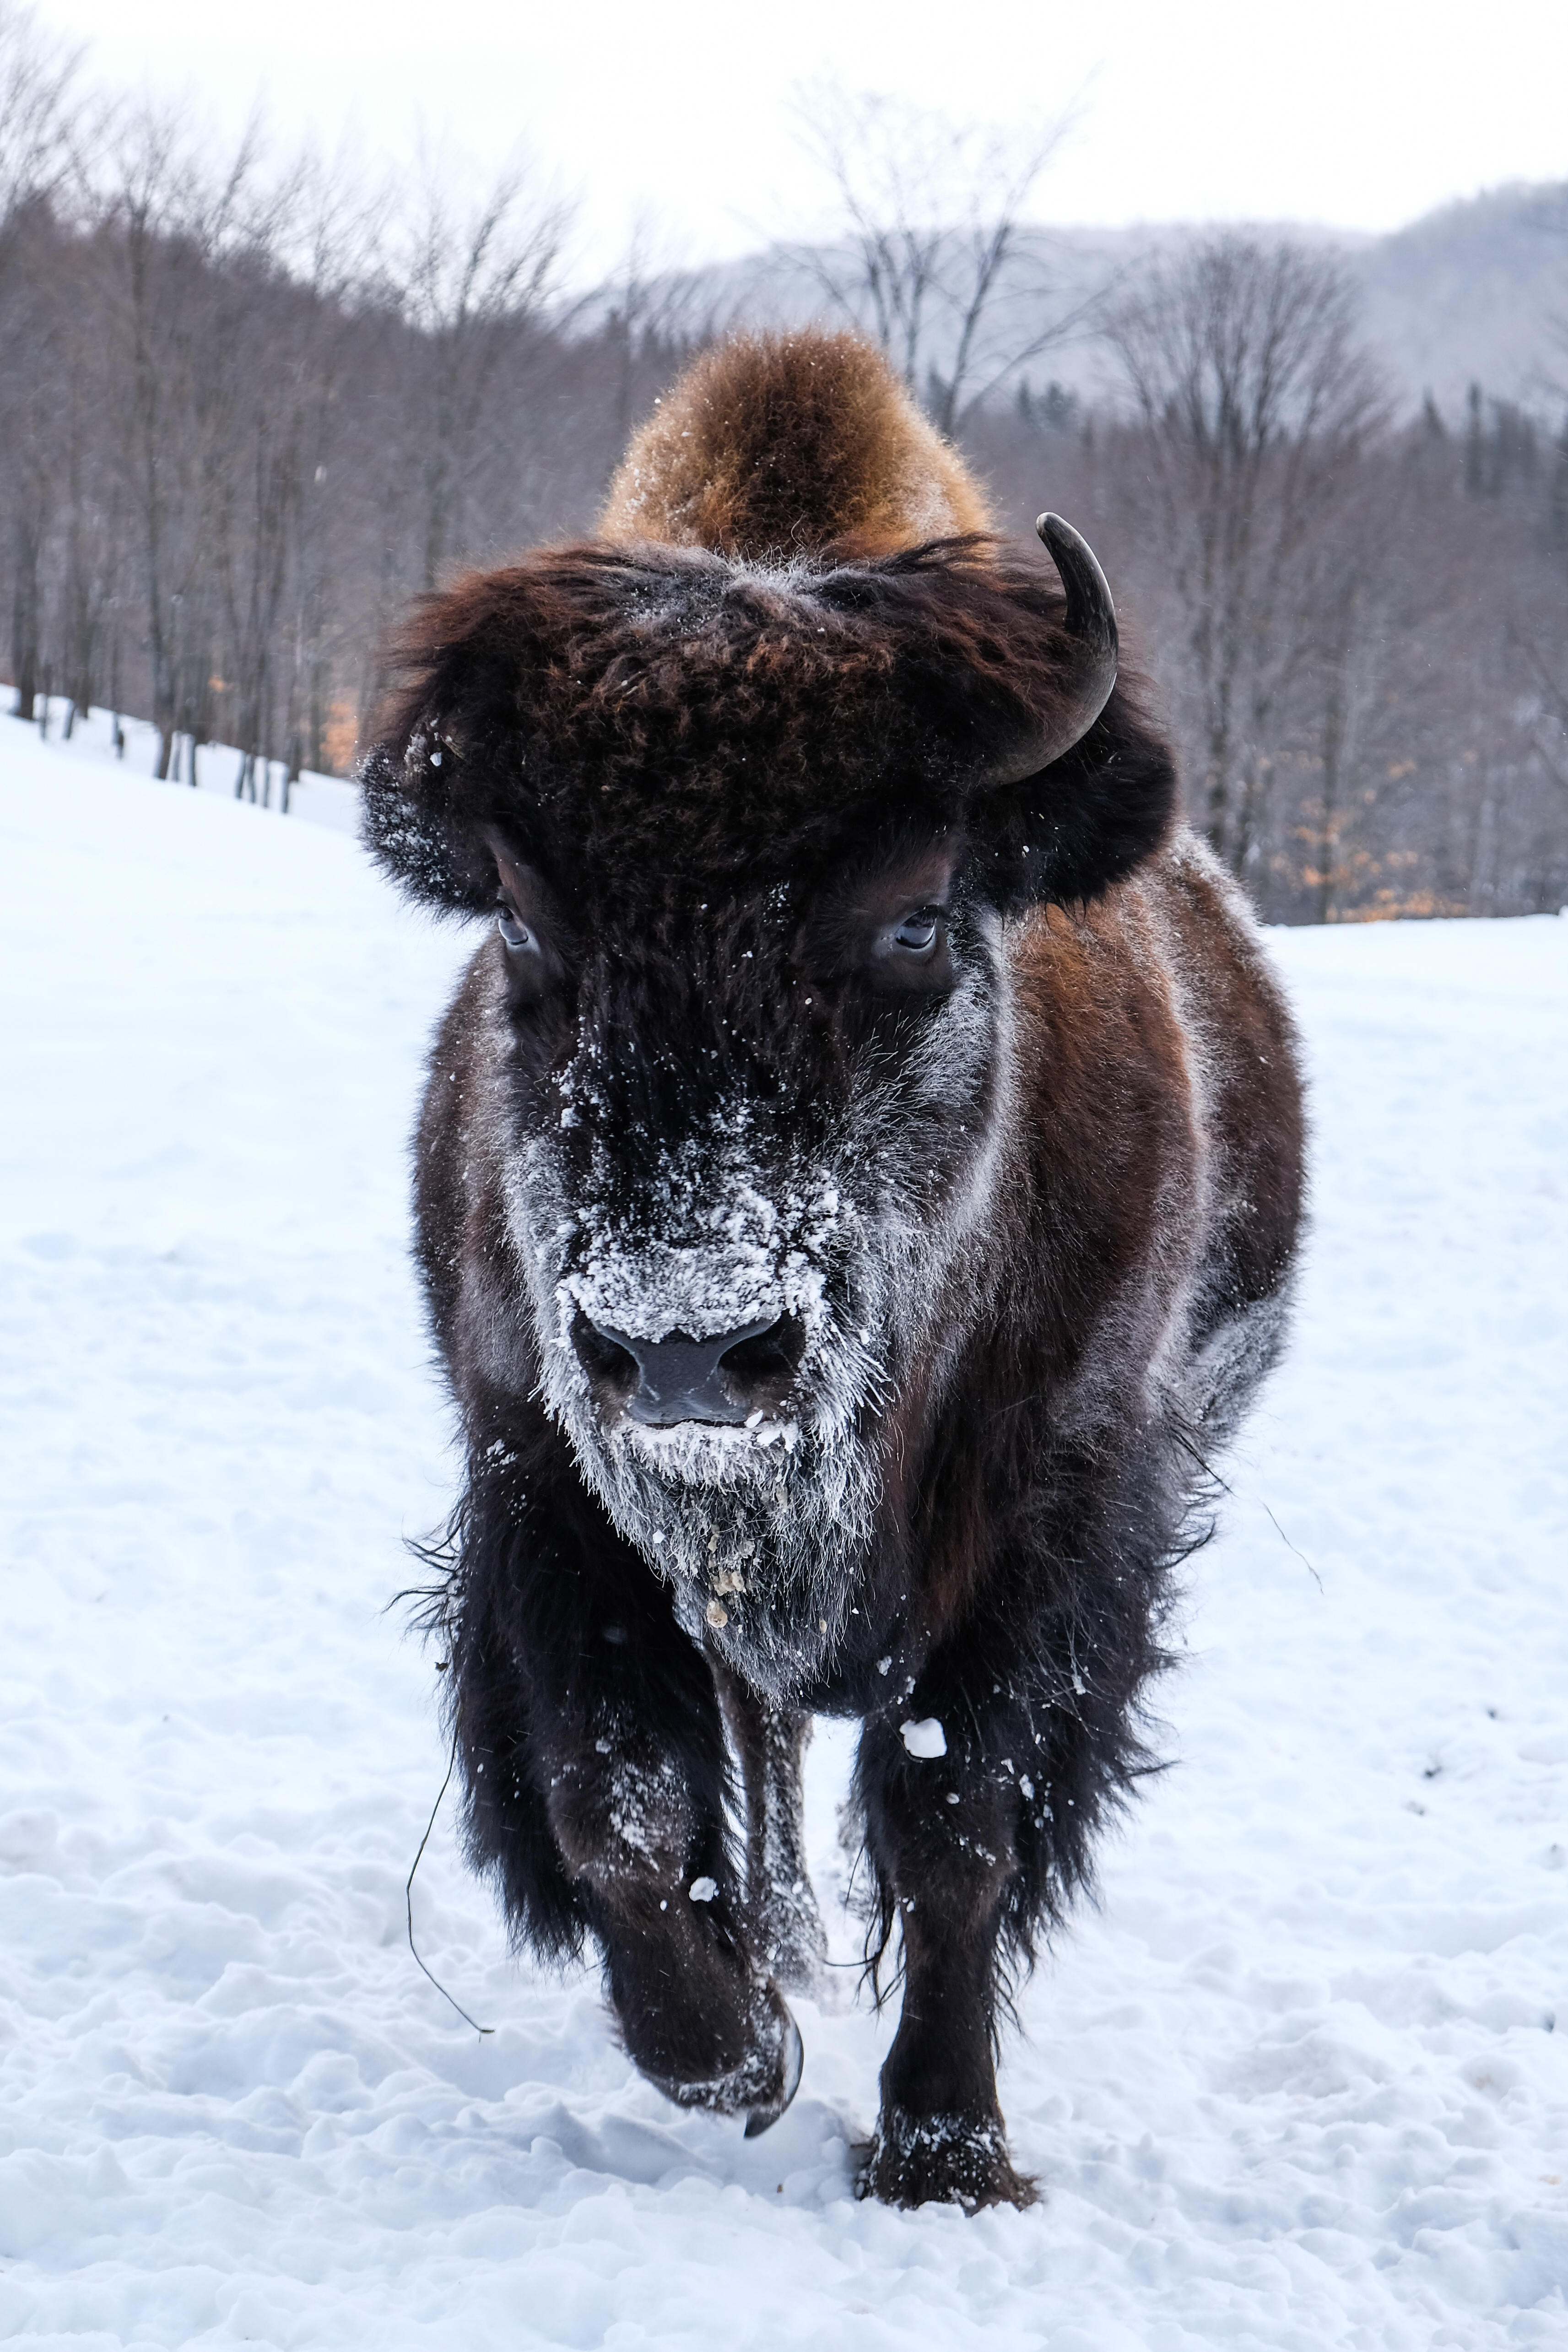
mammal, vertebrate, dog, canidae, snow, winter, dog breed, sporting group, carnivore, freezing, fur, hunting dog